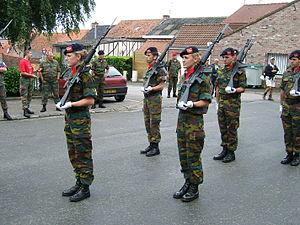
Le 14ᵉ régiment d'artillerie antiaérienne était une unité d'artillerie de la force terrestre des forces armées belges. Le régiment était basé à Lombardsijde. Il est le successeur du 14ᵉ régiment d'artillerie
La composante terre est l'une des quatre composantes de l'Armée belge, depuis le 1ᵉʳ janvier 2002.
Le treillis est la tenue de terrain utilisée par les militaires. Cette désignation usuelle de la tenue militaire camouflée fait référence tant à la texture des matières textiles utilisées qu'à l'assemblage bariolé des couleurs camouflantes.